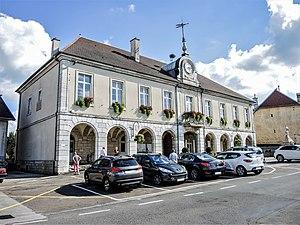
Mairie de Sancey-le-Grand. Doubs
Commune nouvelle créée le 1ᵉʳ janvier 2016, Sancey résulte de la fusion de Sancey-le-Grand et de Sancey-le-Long. Situé dans le département du Doubs, en région Bourgogne-Franche-Comté, le village fait partie de la Communauté de Communes du Pays de Sancey-Belleherbe. Ses habitants sont les Sancéens et Sancéennes.